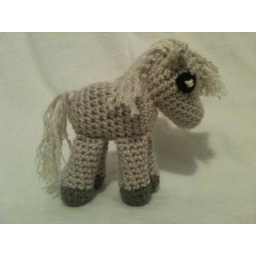
I mixed in white with the light gray in the mane to give it more depth.